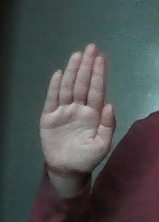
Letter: seen